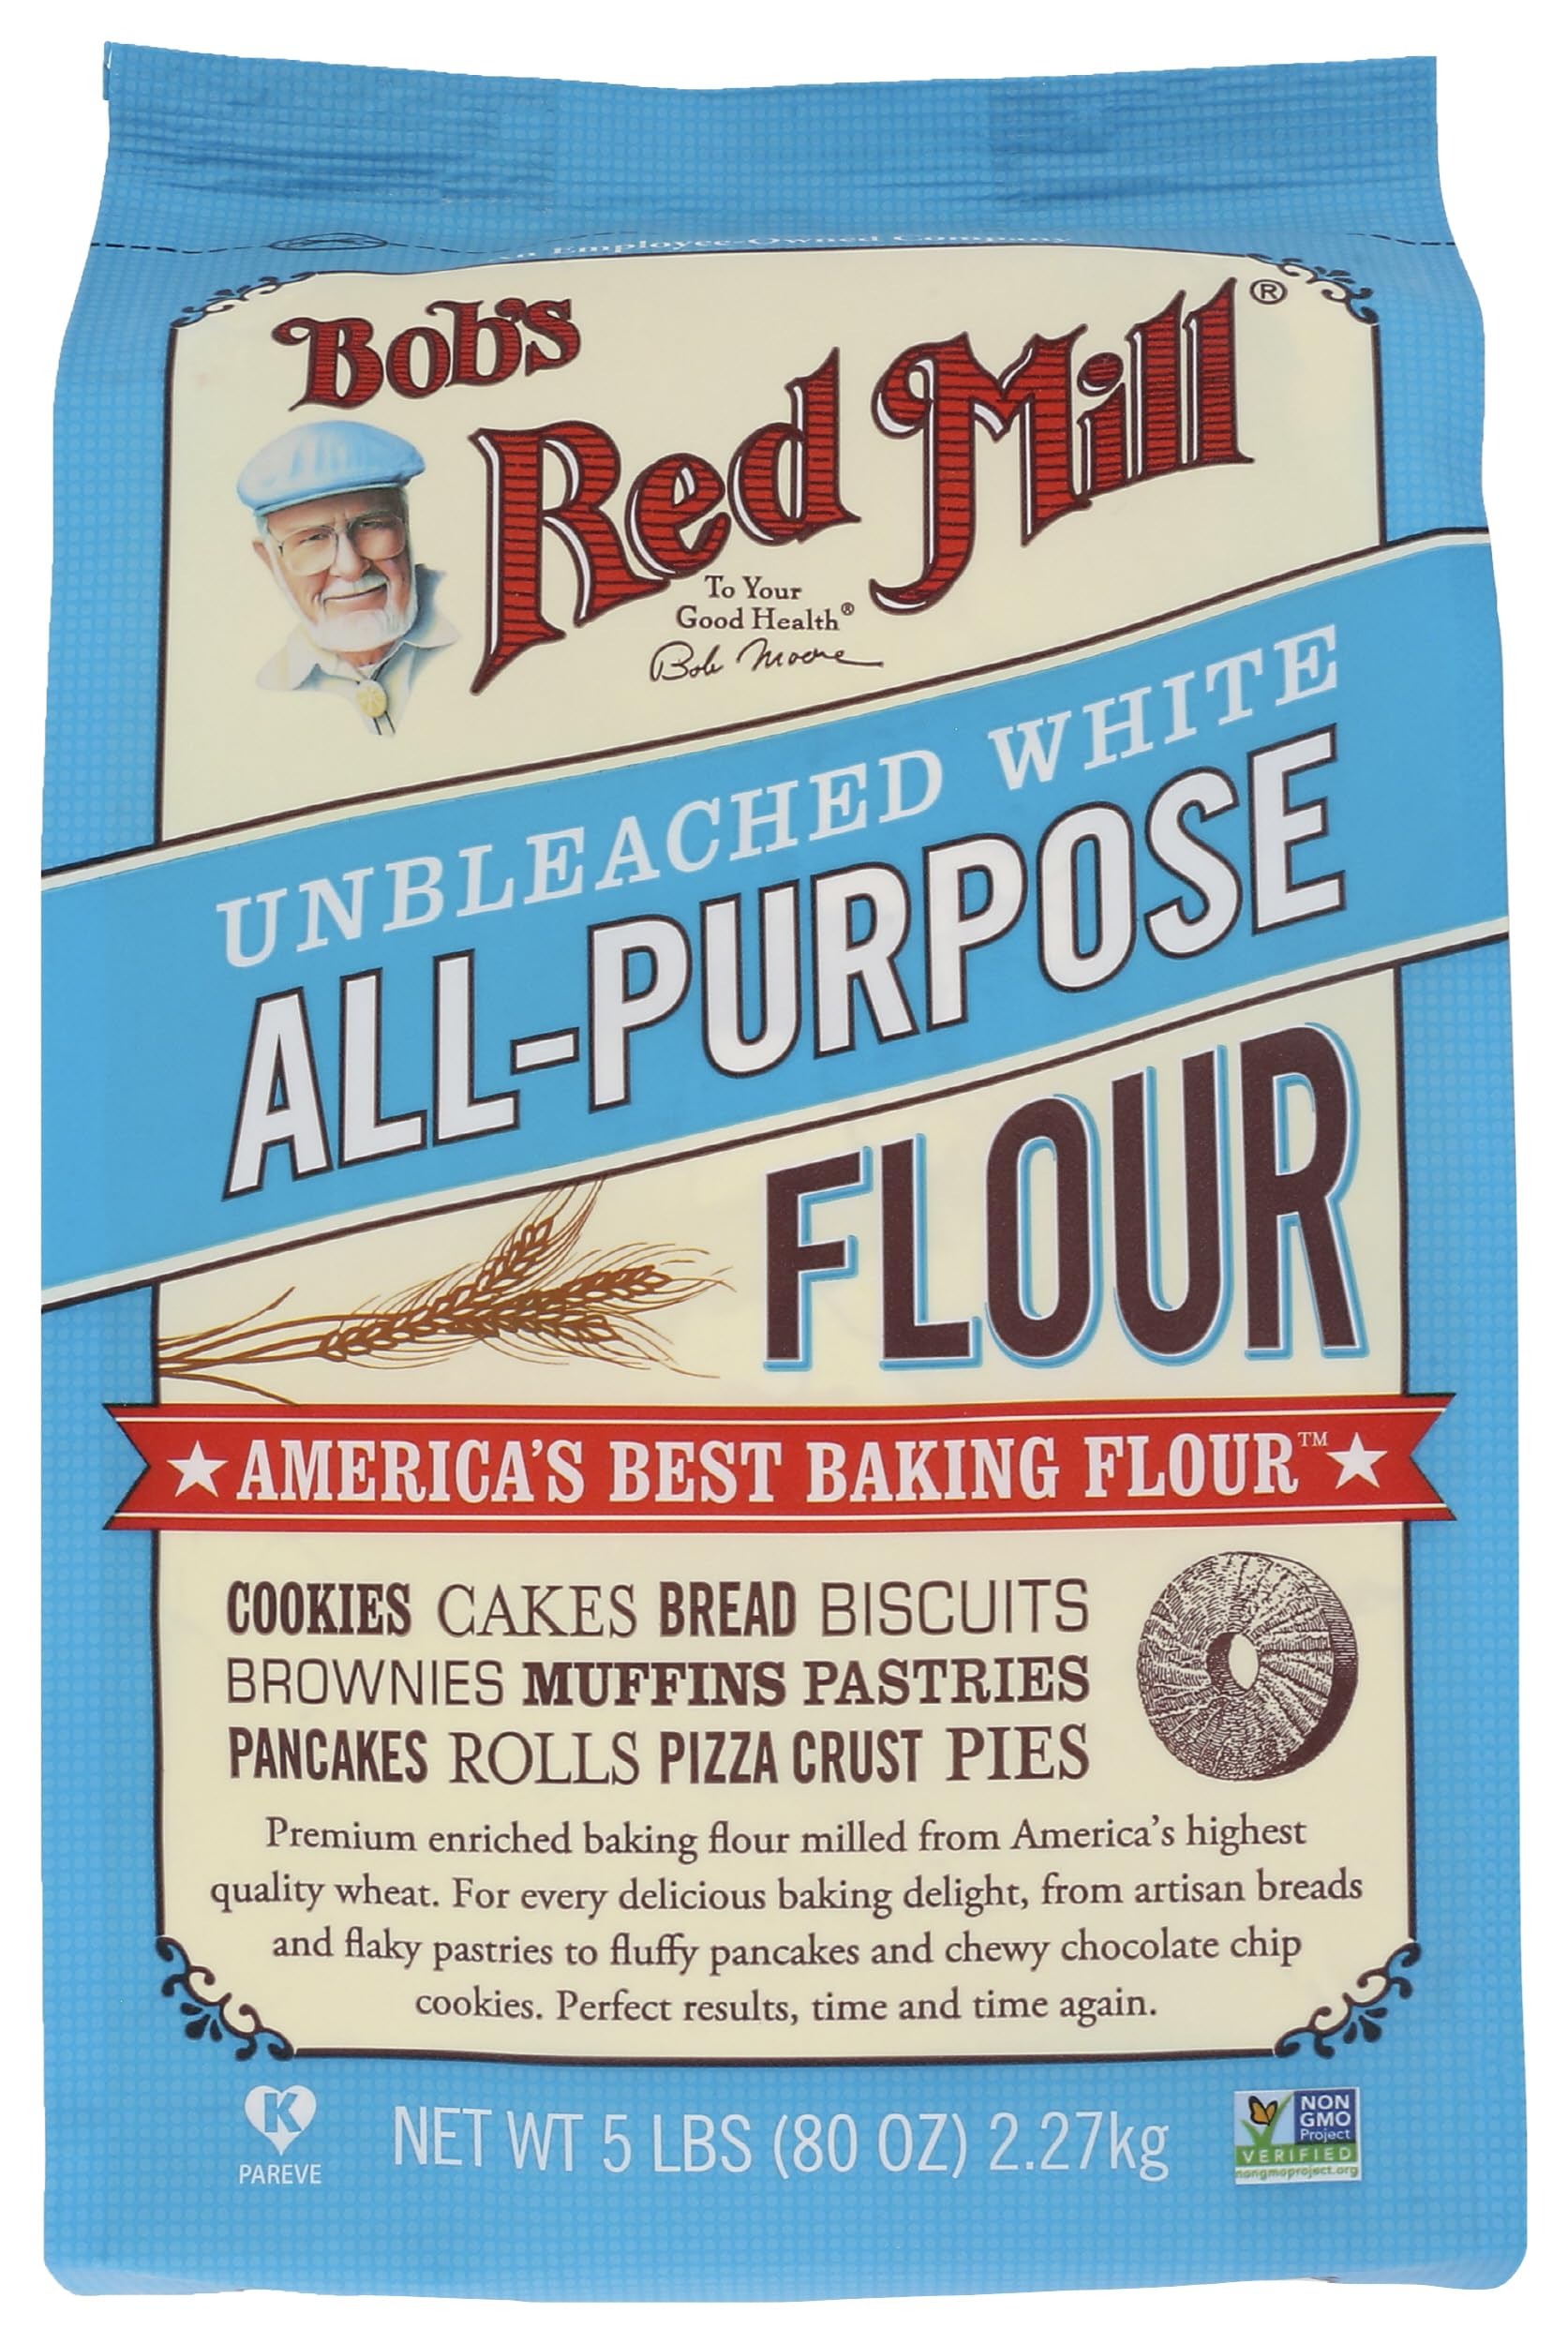
Item Name: Bob's Red Mill Unbleached White All-Purpose Flour, 5 LB (Pack Of 4)
Bullet Point: Bob's Red Mill Unbleached White All-Purpose Flour, 5 LB (Pack Of 4)
Value: 320.0
Unit: Ounce

Price: 6.79